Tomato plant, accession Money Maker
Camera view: vertical (180 deg); turntable rotation: 90 degrees
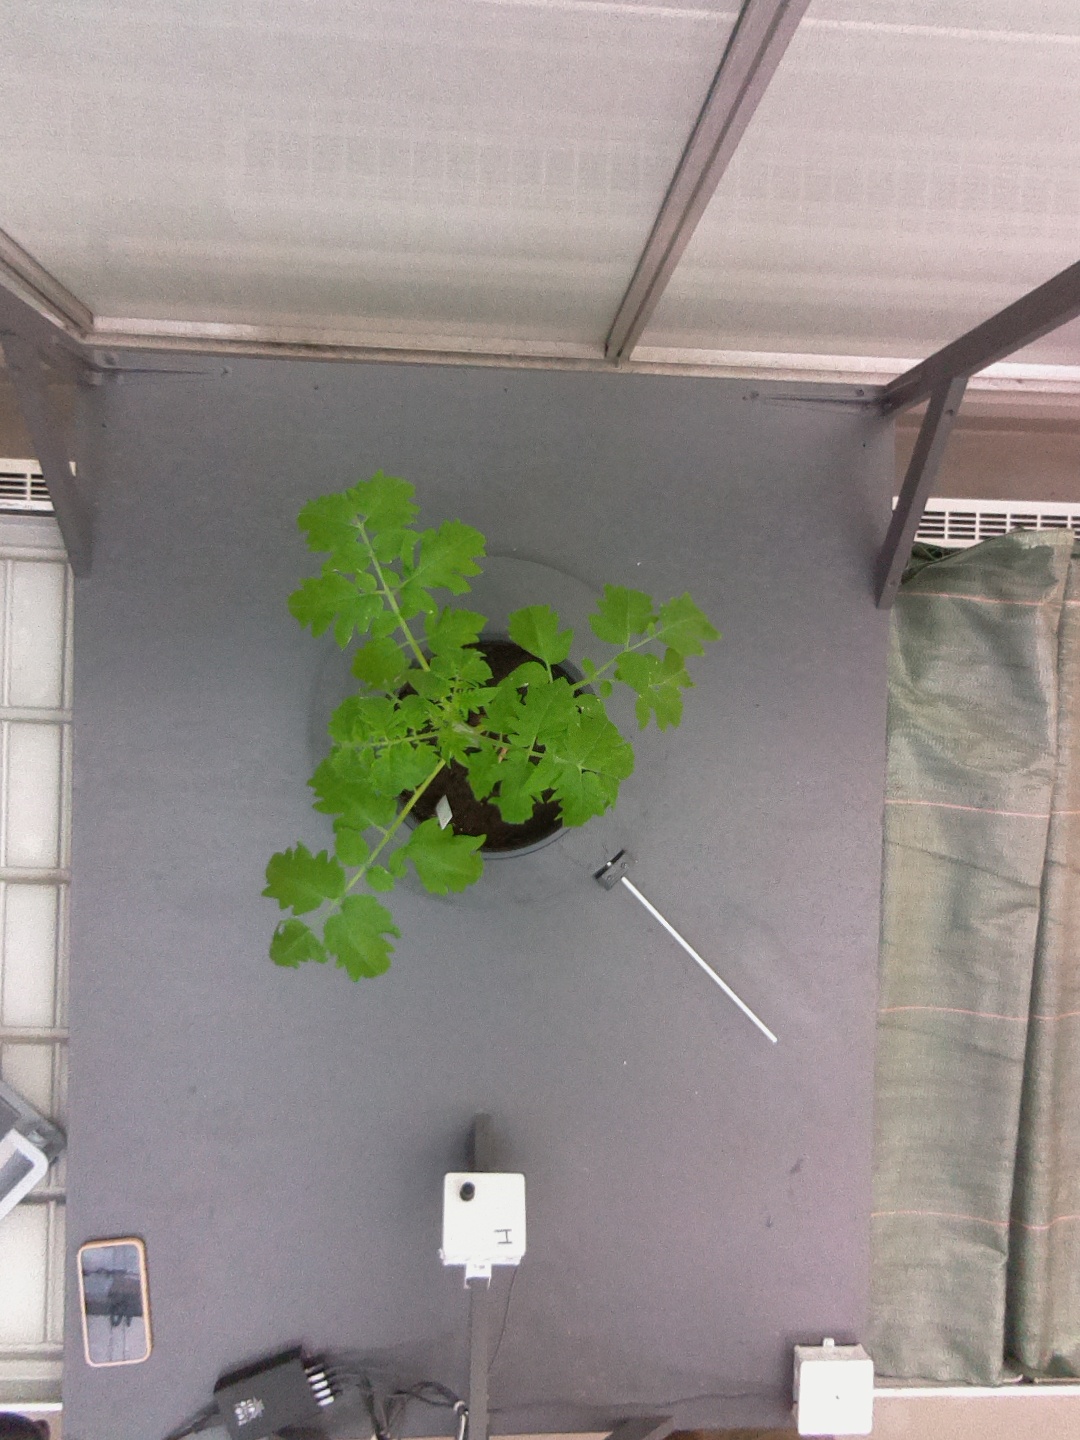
BBCH growth stage 13: 6 of true leaves visible